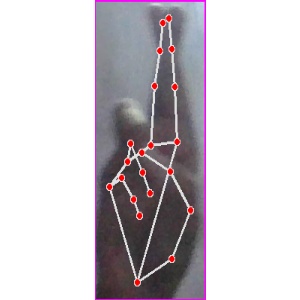
अक्षर: र